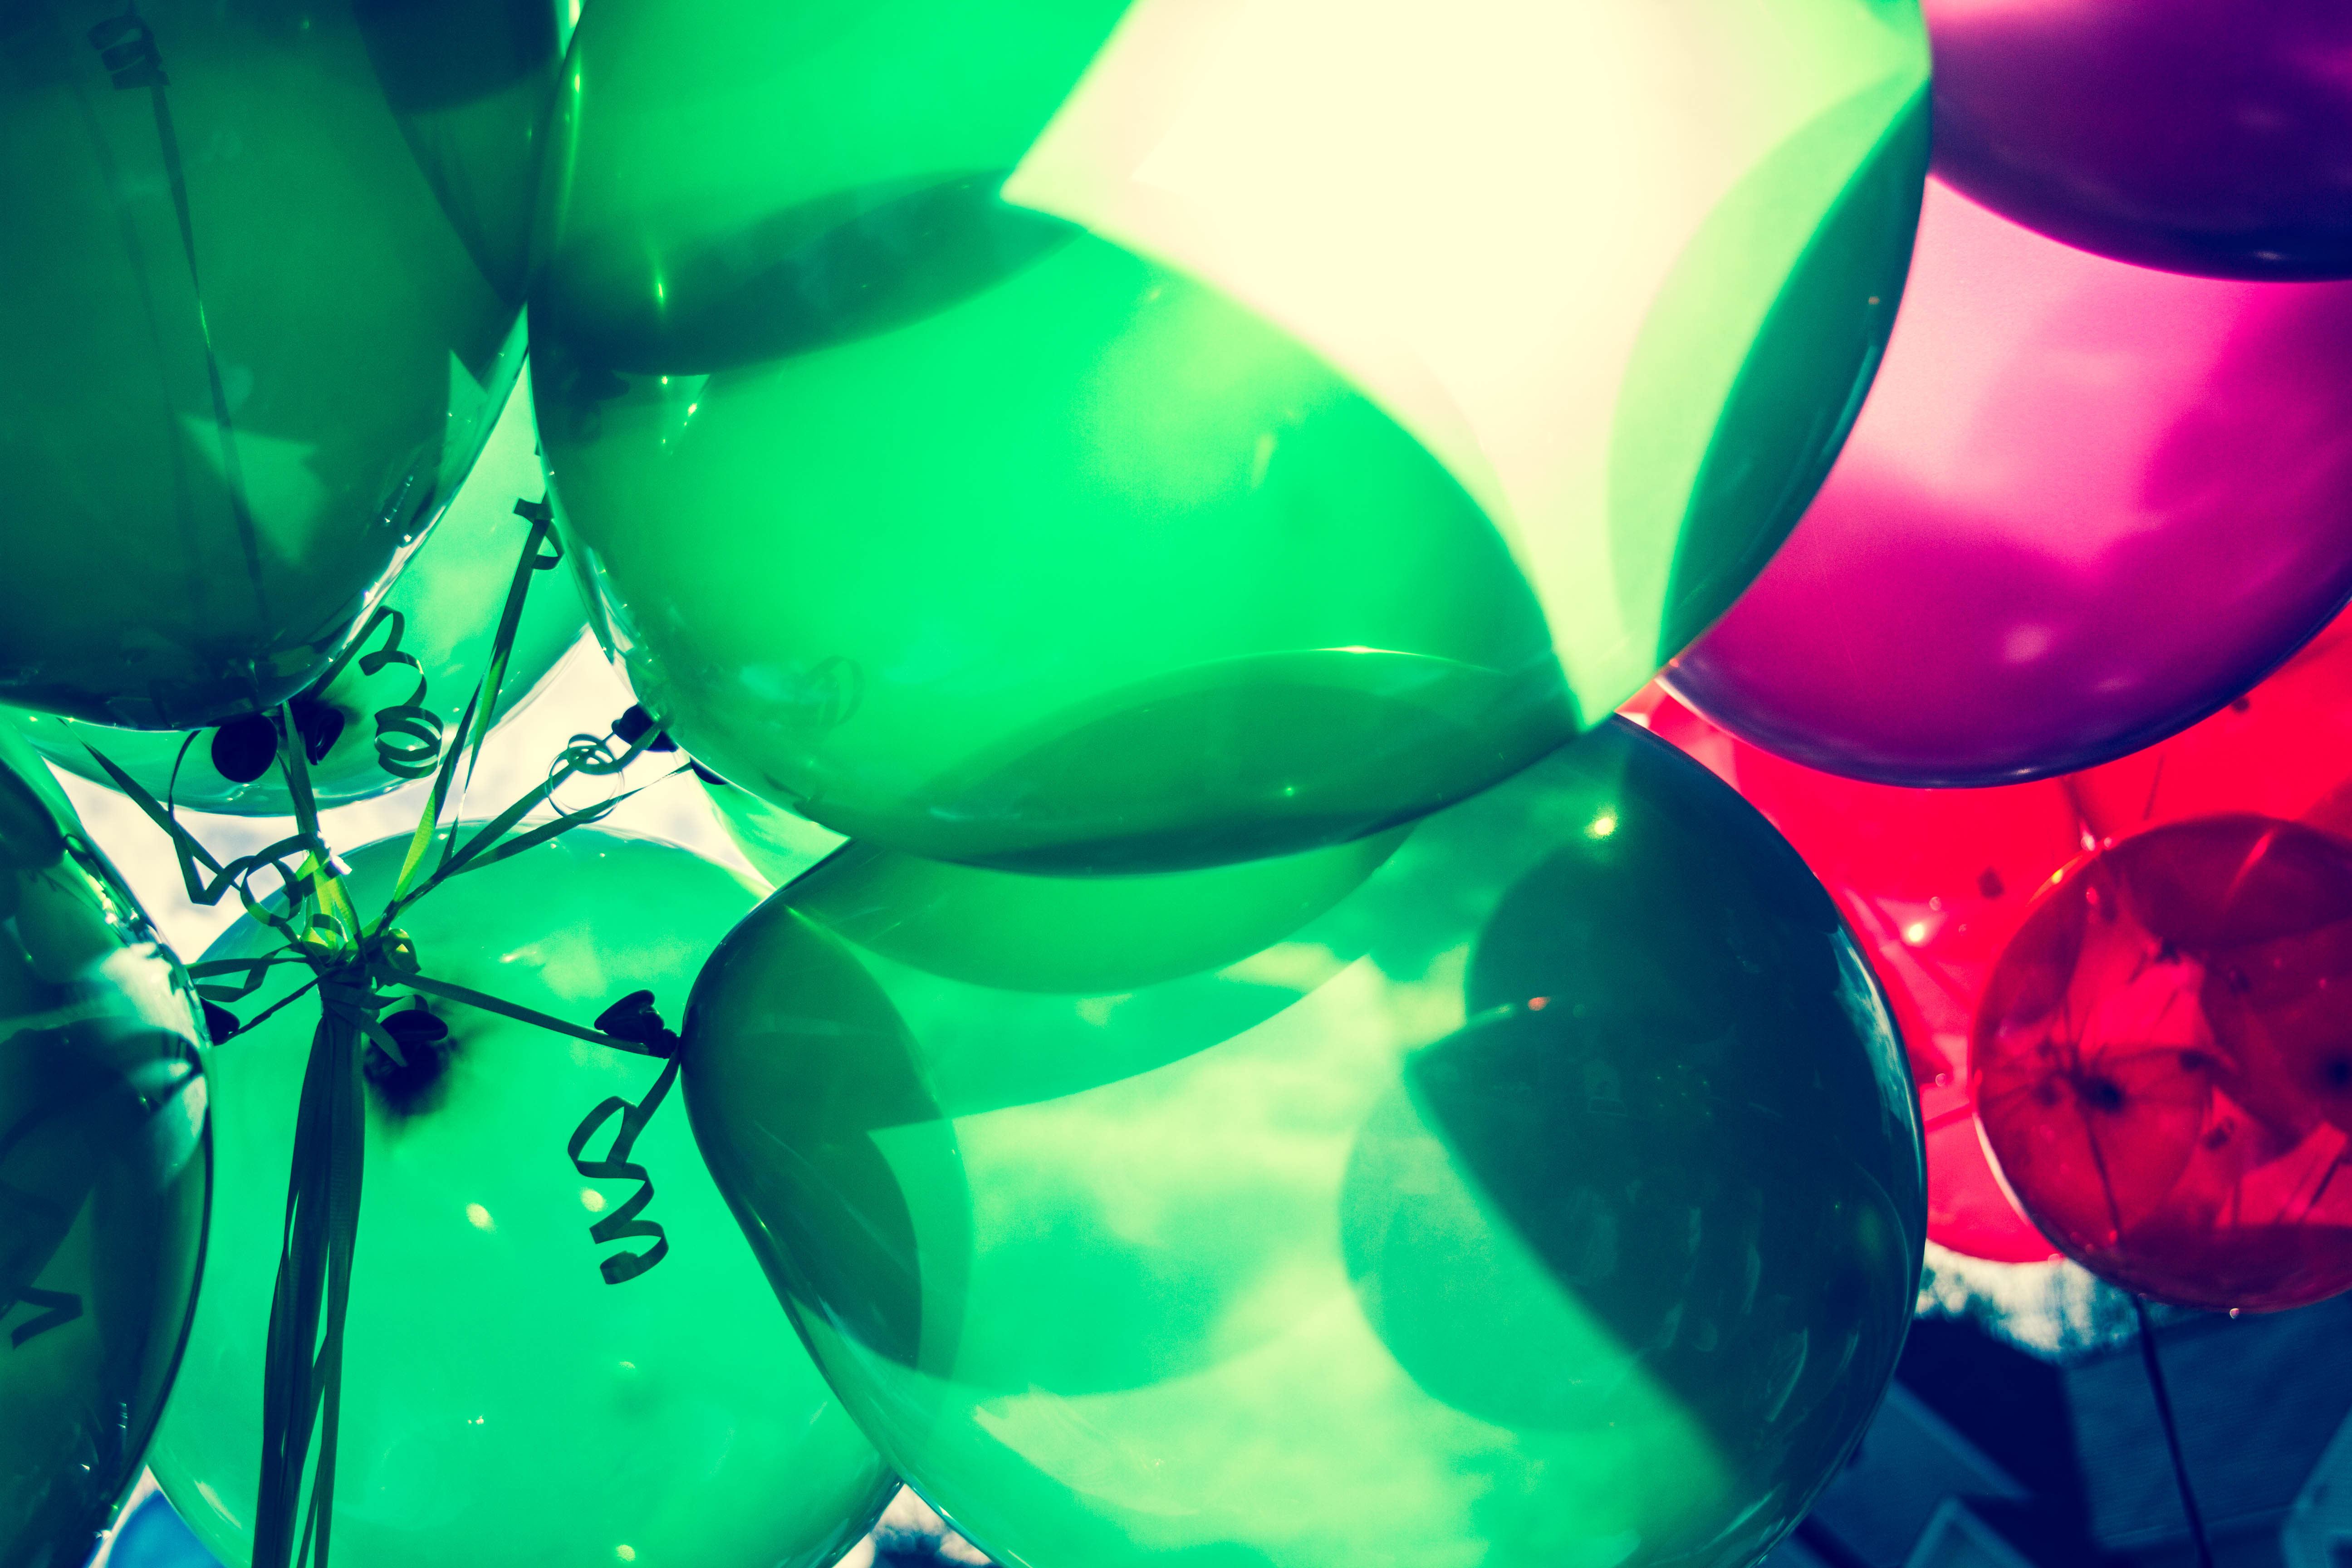
water, light, sunlight, leaf, round, flower, petal, celebration, decoration, green, reflection, red, color, blue, circle, celebrate, close up, art, lights, fun, design, balloons, bright, party, strings, shape, birthday, shining, macro photography